Professional wrestling strikes

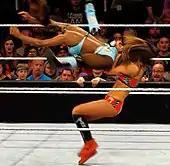
Naomi hitting the "Rear view " (Hip attack) on Nikki Bella

Similar to a bronco buster, the attacking wrestler jumps onto a standing opponent in the corner, straddling and sitting on the opponent's chest, while resting feet on the second rope. The attacking wrestler then follows with mounted punches.